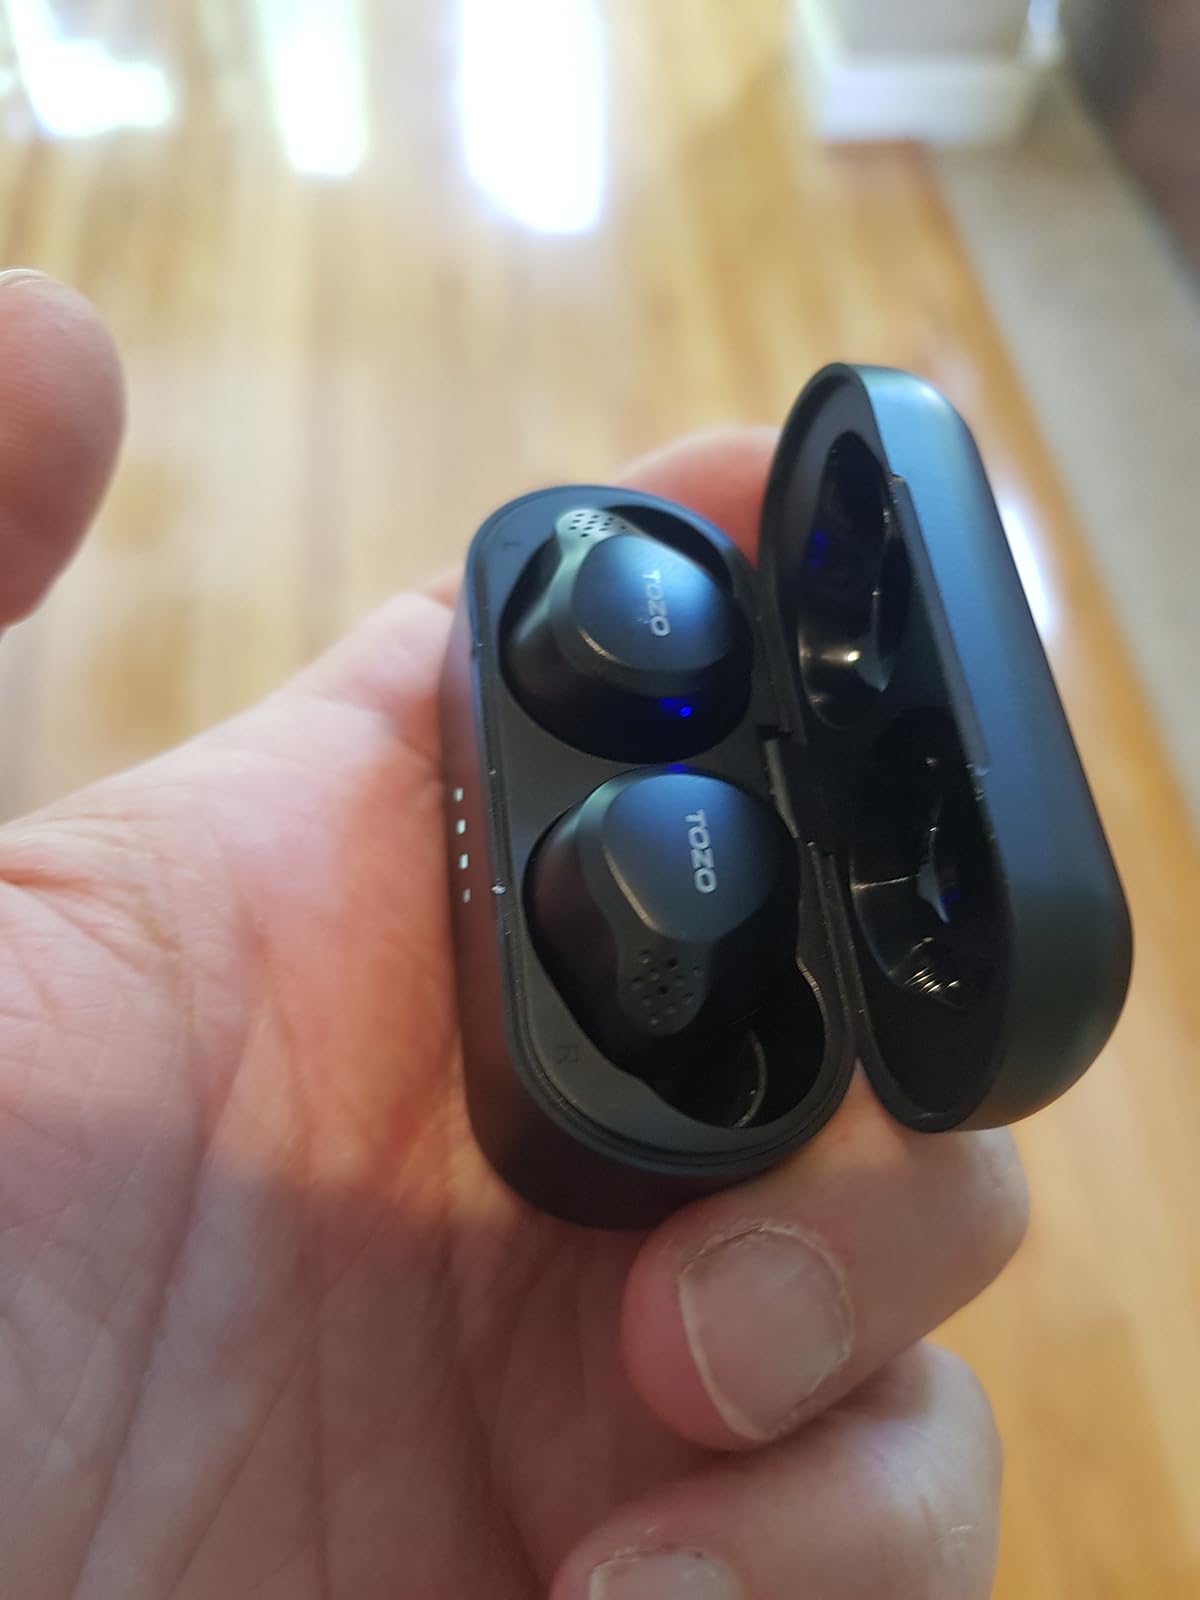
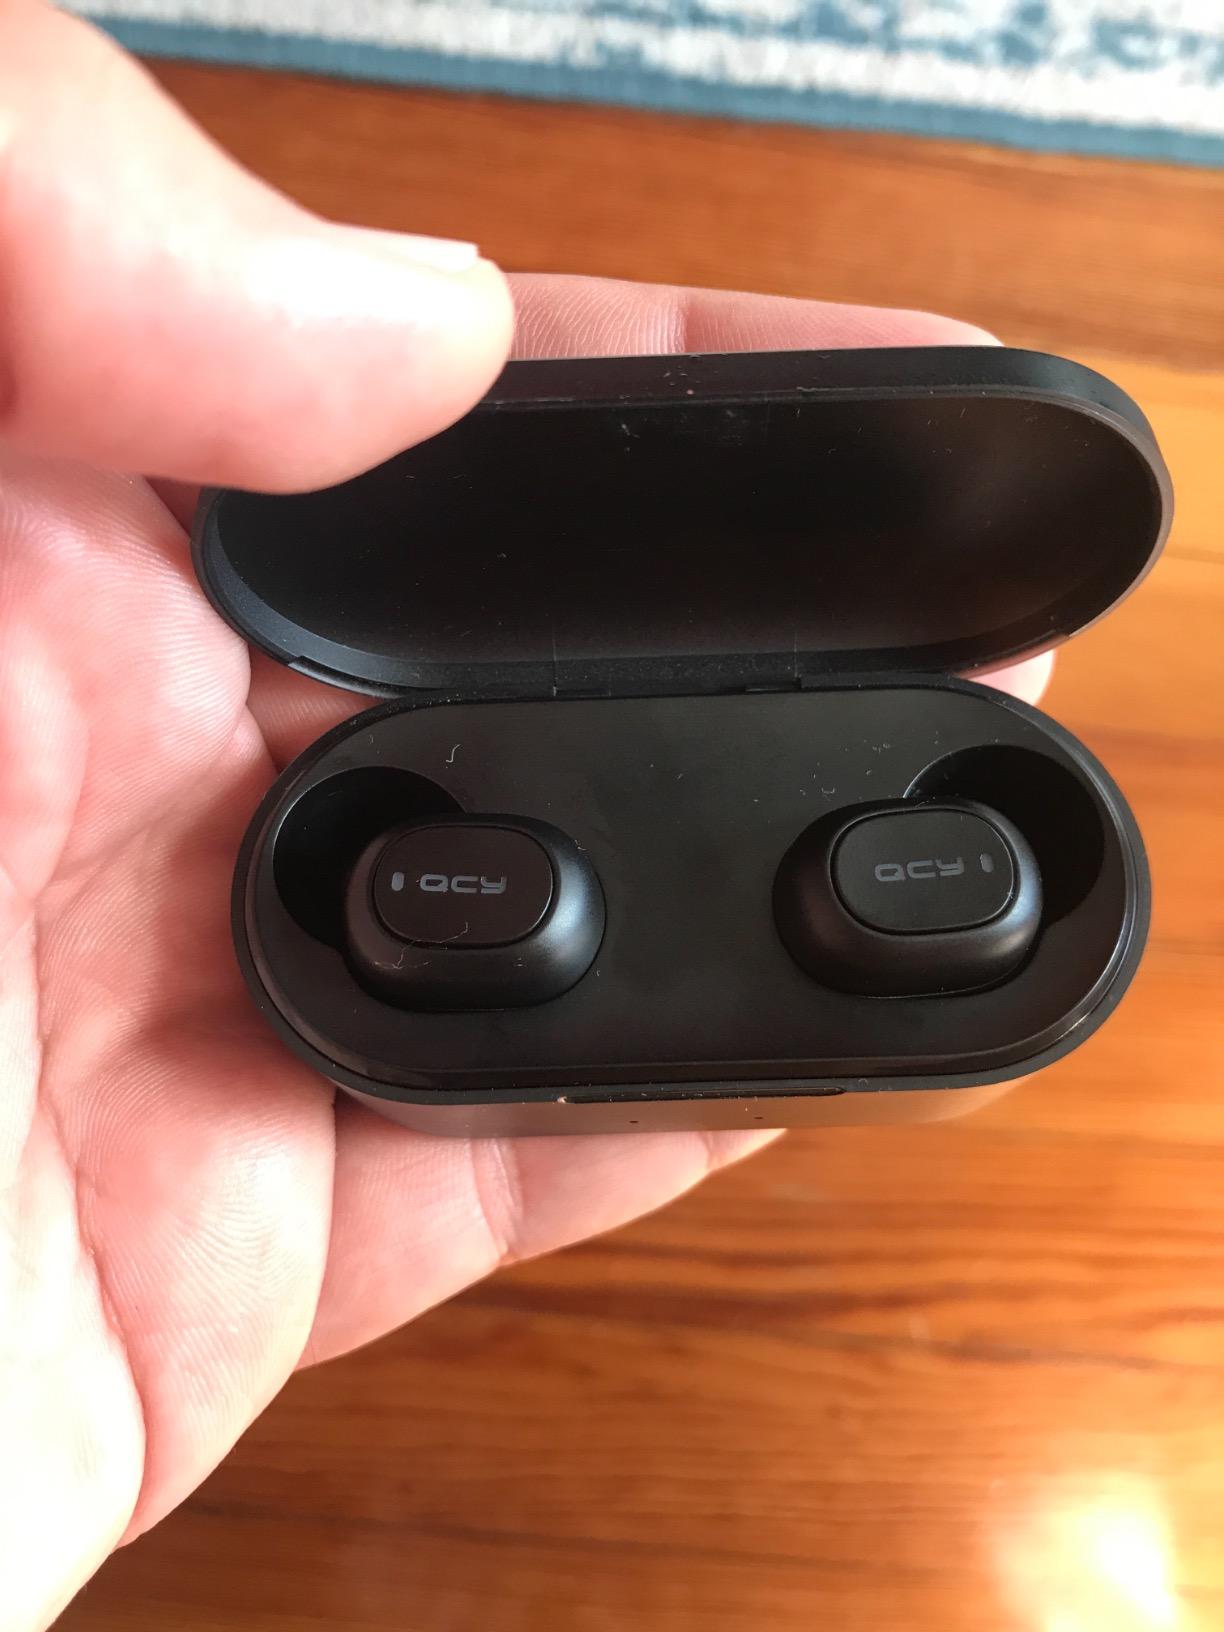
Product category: earbuds
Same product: no